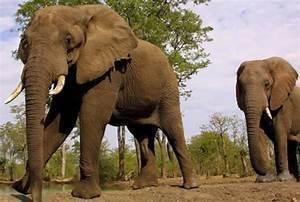
elephant